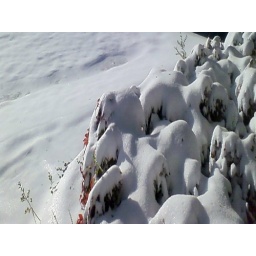
The road and yard in front of my house